Sherwin Carlquist

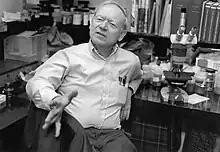

Sherwin John Carlquist FMLS (July 7, 1930 - December 1, 2021) was an American botanist and photographer.